Modal frame

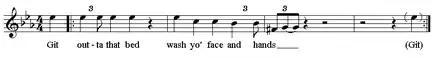
Shout-and-fall example.File:Shout-and-Fall example.mid

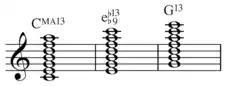
CM13, first inversion = e13(9), second inversion = G13... Eventually seven chords along a ladder of thirds.File:Thirteenth chord inversions.mid

A ladder of thirds (coined by van der Merwe 1989, adapted from Curt Sachs) is similar to the circle of fifths, though a ladder of thirds differs in being composed of thirds, major or minor, and may or may not circle back to its starting note and thus may or may not be an interval cycle.